Cerebral amyloid angiopathy

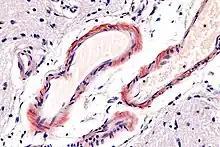
Micrograph of cerebral amyloid angiopathy using congo red stain

Cerebral amyloid angiopathy (CAA) is a form of angiopathy in which amyloid beta peptide deposits in the walls of small to medium blood vessels of the central nervous system and meninges. The term "congophilic" is sometimes used because the presence of the abnormal aggregations of amyloid can be demonstrated by microscopic examination of brain tissue after staining with Congo red. The amyloid material is only found in the brain and as such the disease is not related to other forms of amyloidosis.